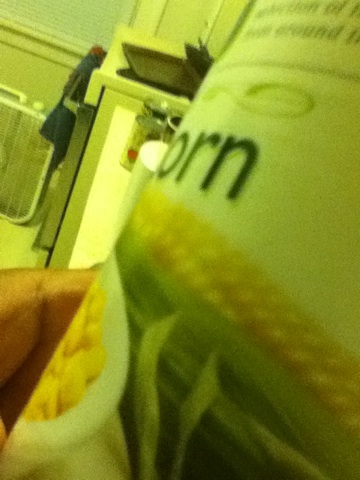Question: What is this can?
Answer: corn